Pinewood, Suffolk

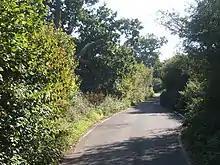
Bobbits Lane, 2008

Bobbitshole is a Site of Special Scientific Interest (SSSI) designated for its geological importance. The site is to the east of the parish, located on a sewage works site to the south of Belstead Brook. It is a nationally important reference site for the study of the Pleistocene, providing a record of the buildup of sediment and organic material during the last inter-glacial period. The site was discovered during excavation of the sewage works site and was designated in 1987.